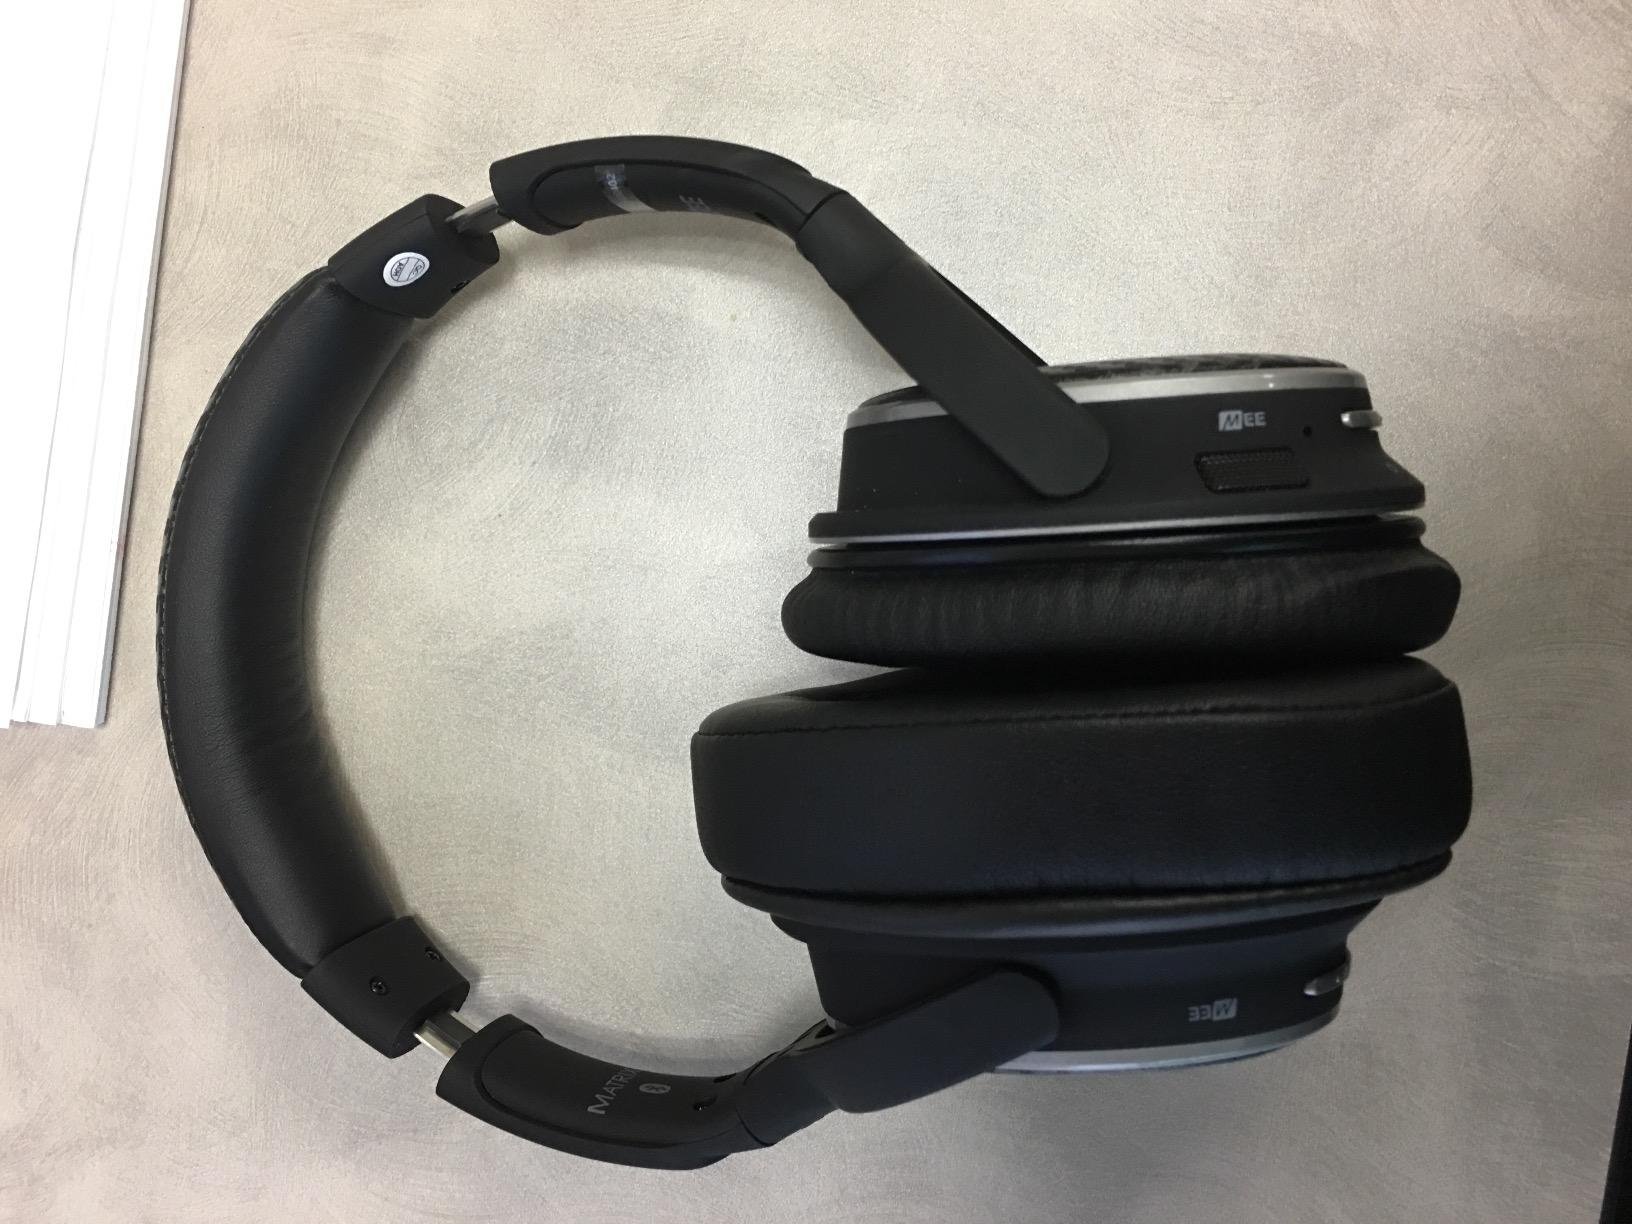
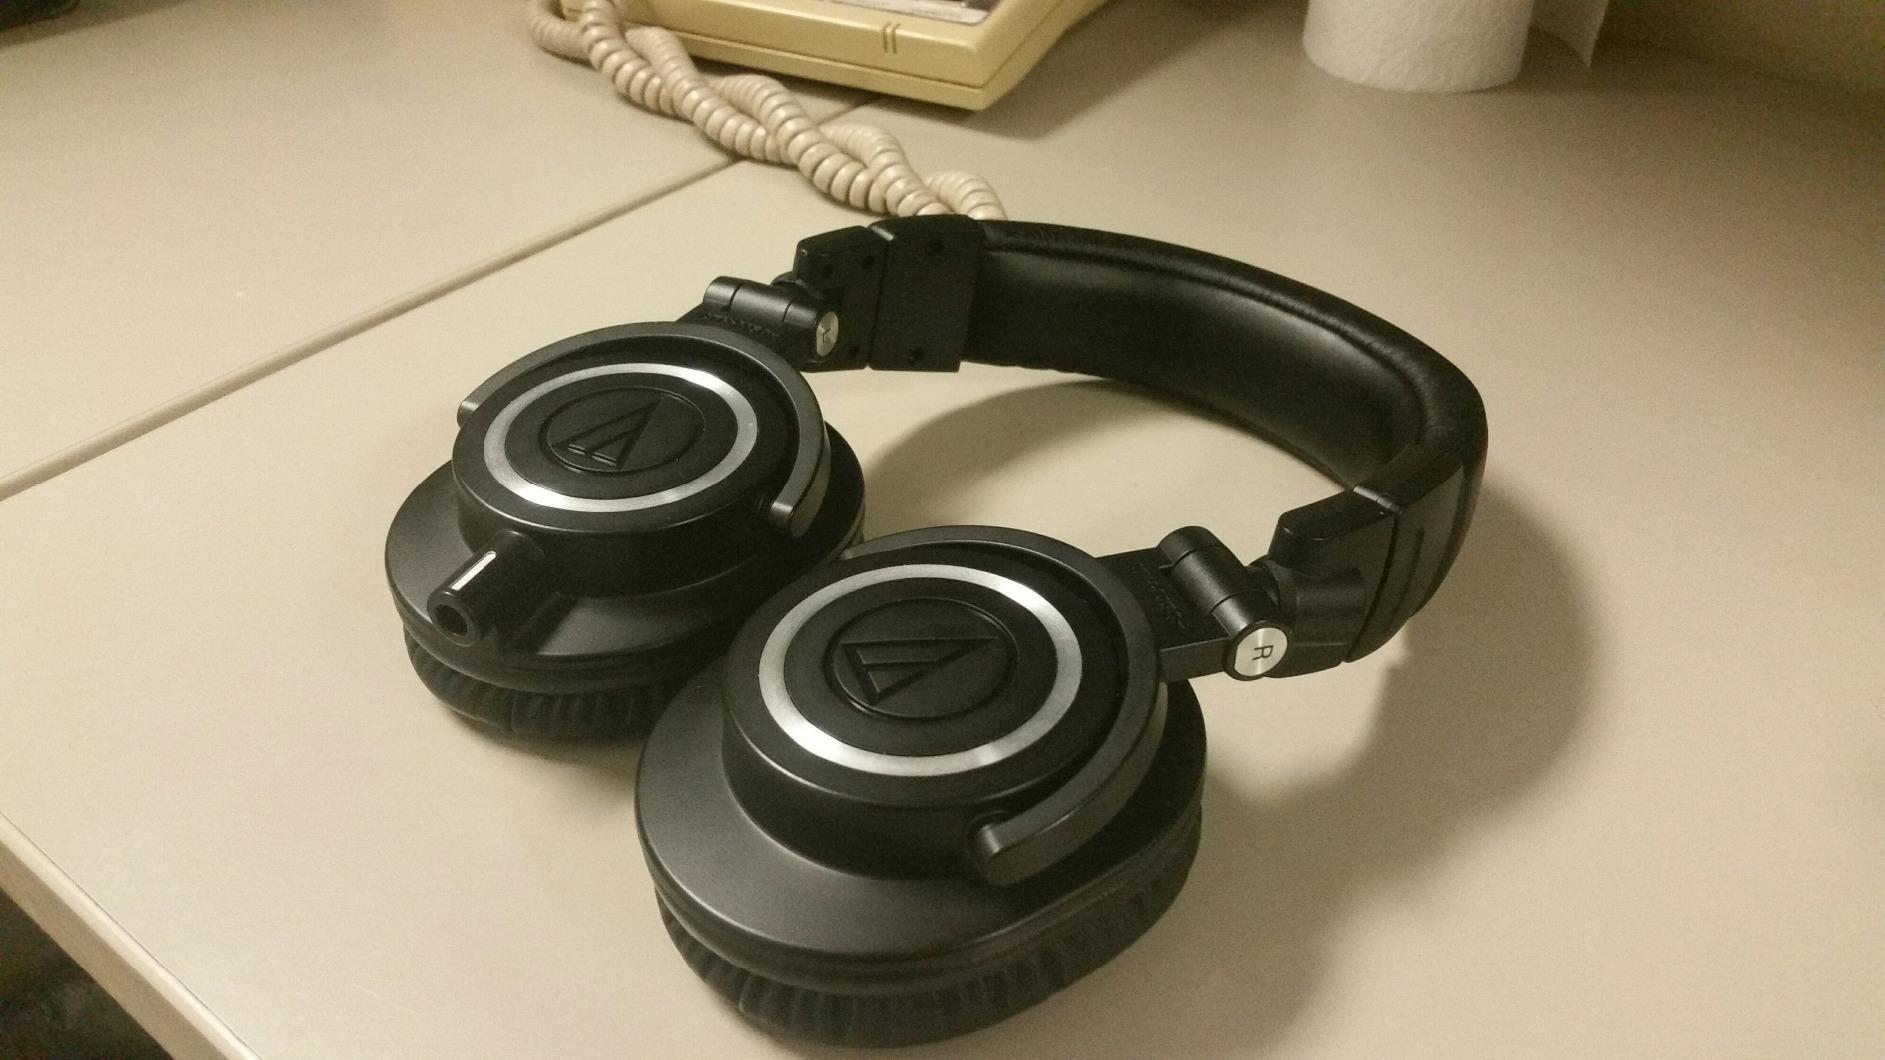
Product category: headphones
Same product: no